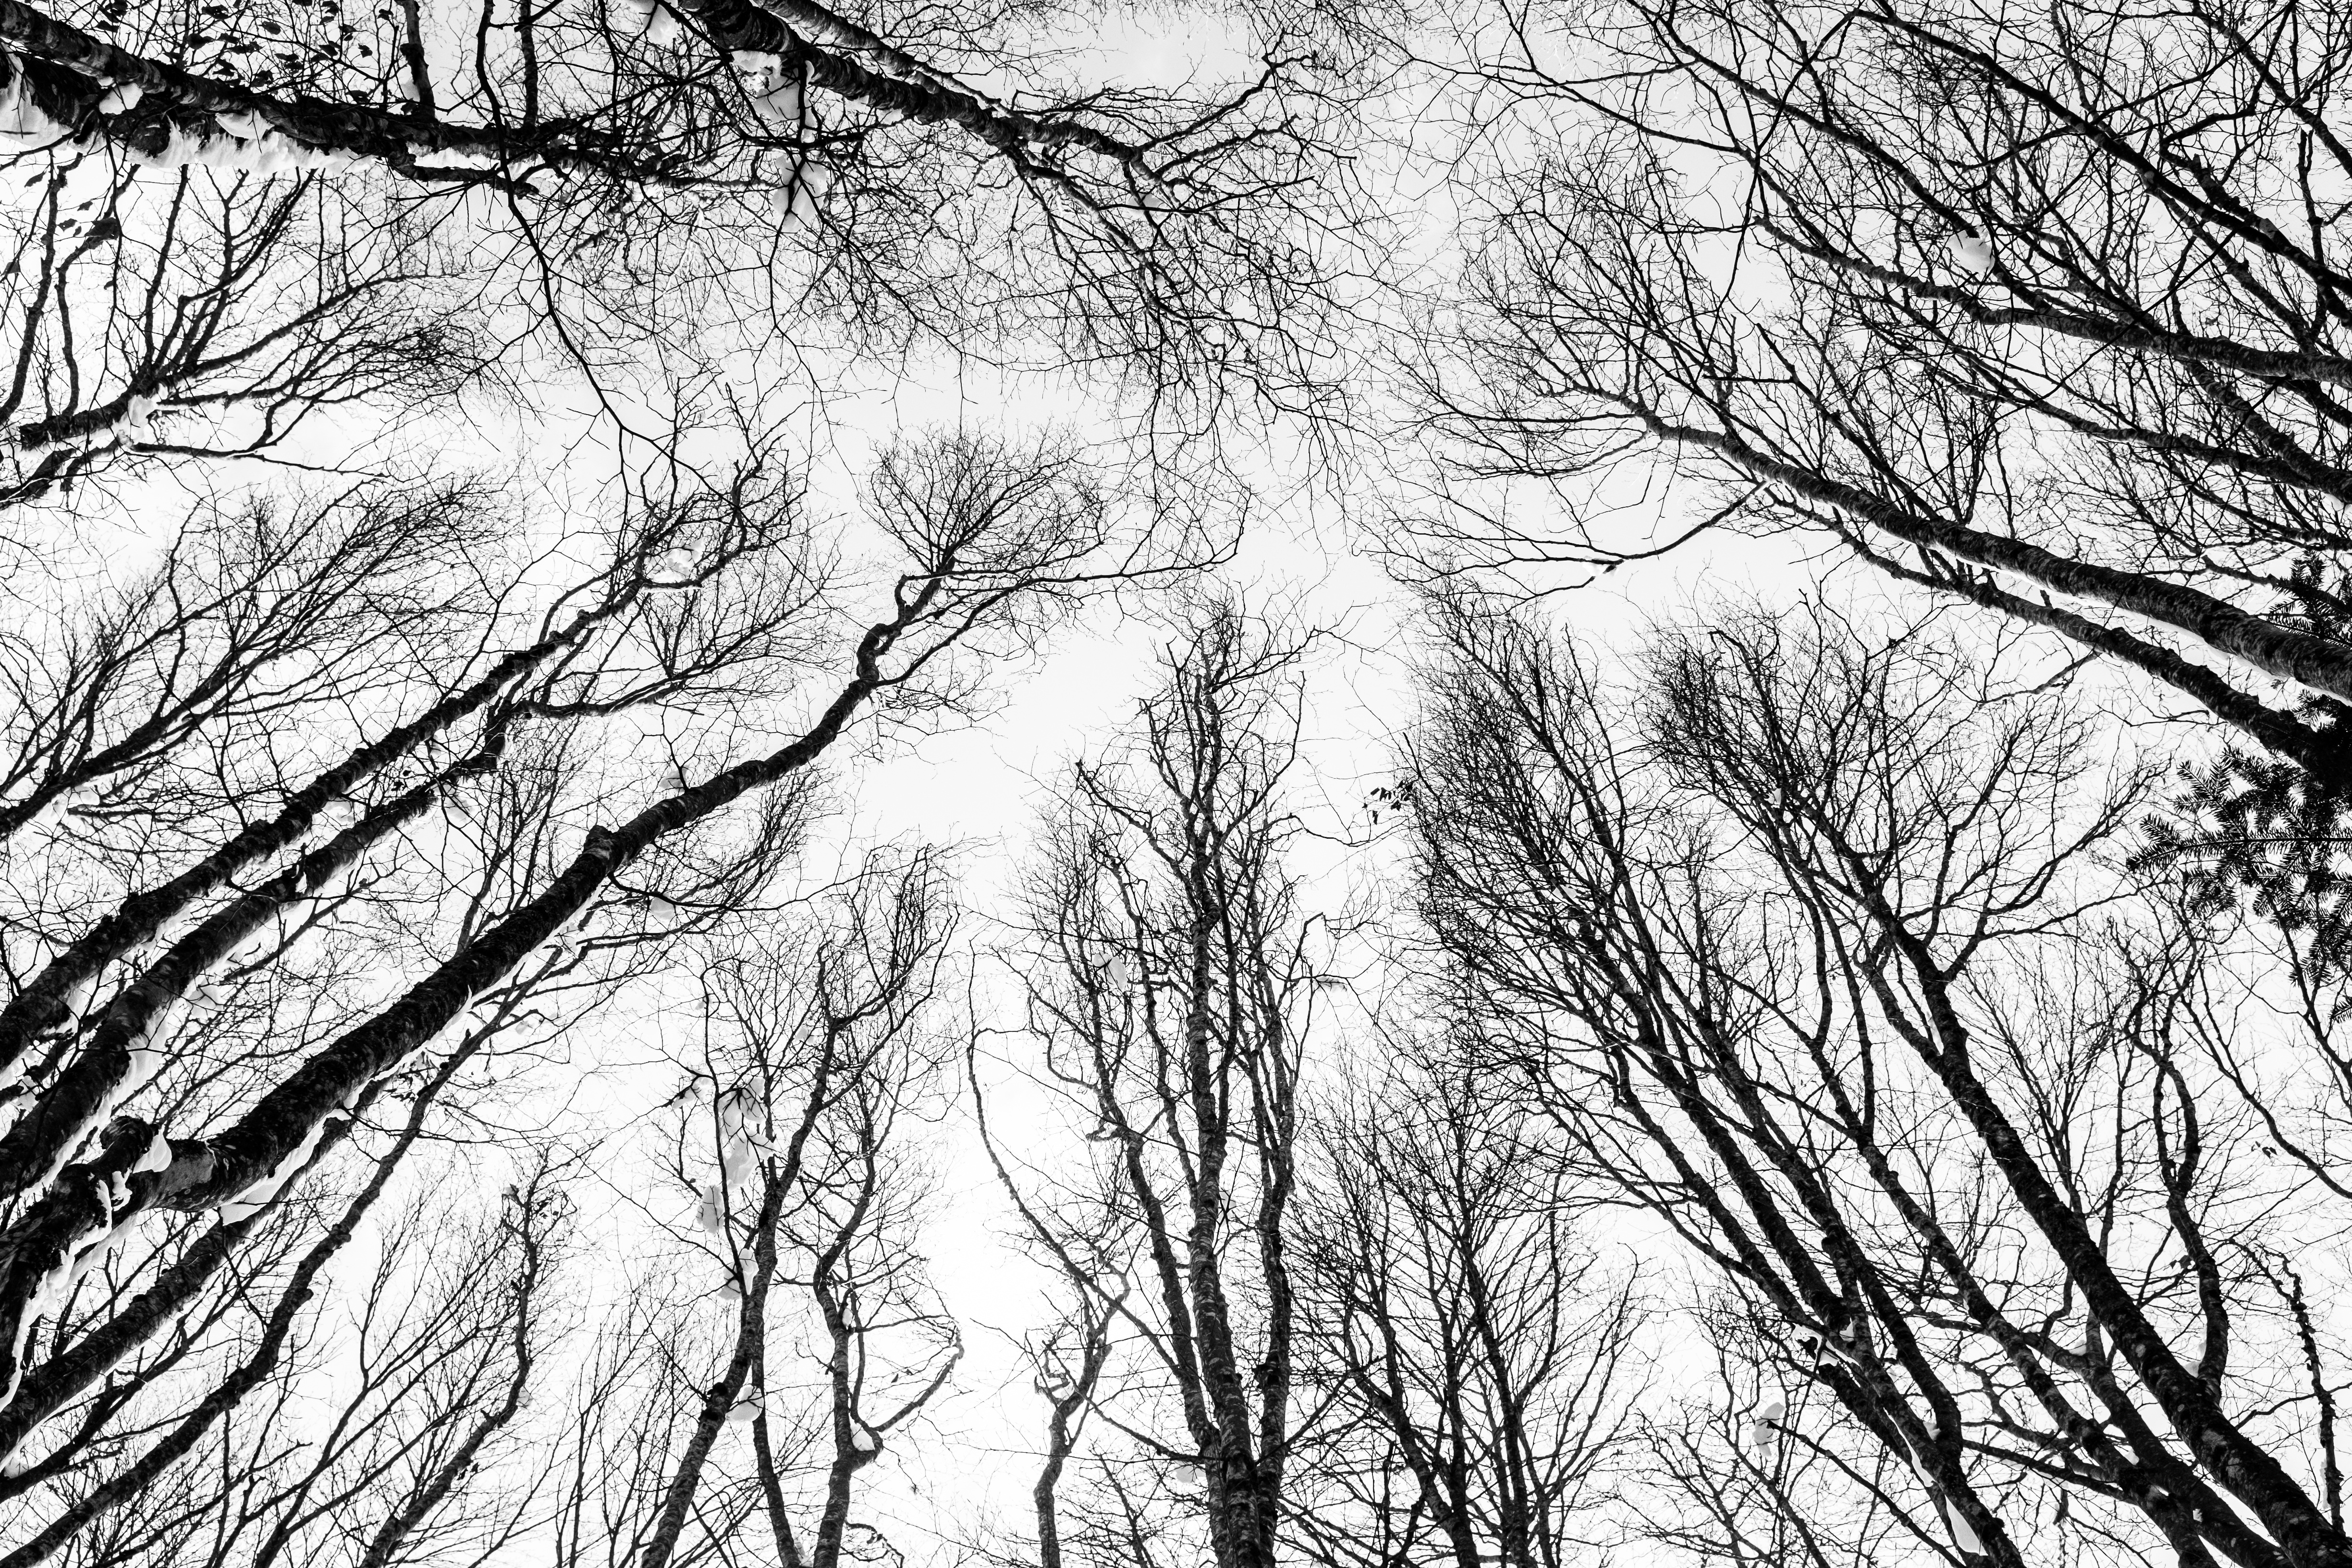
tree, forest, branch, winter, black and white, monochrome, sketch, drawing, woodland, monochrome photography, atmospheric phenomenon, woody plant